William Bent

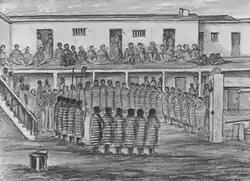
Bent's Fort in 1848

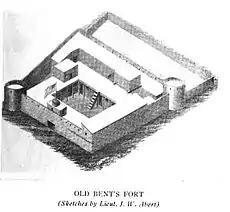
Old Bent's Fort, Sketch by Lt. James Abert, published 1914

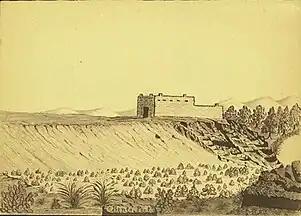
Daniel Jenks traveled to Colorado territory in 1859 in search of gold. While there, he made this sketch of Bent's New Fort, which is one of the earliest known images of the fort." Photo courtesy Library of Congress, Prints and Photographs Dept.

The fort, and the area immediately outside it, comprised a multi-cultural, multi-lingual center with permanent inhabitants from many nations and visitors. Native tribes in the area for trading, such as the Sioux, Apache and Kiowa, as well as Comanche and Cheyenne also established temporary camps outside the fort. It was the hub of a trading area that encompassed a radius. It was also a stop each year for hundreds of wagons of European Americans traveling the Santa Fe trail. Hyde writes in "Empires, Nations and Families" that